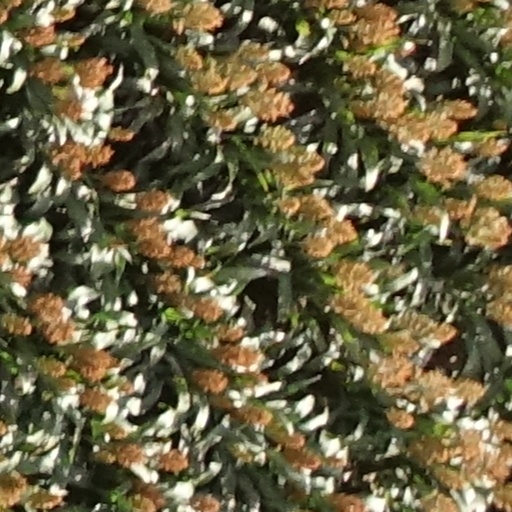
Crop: sorghum